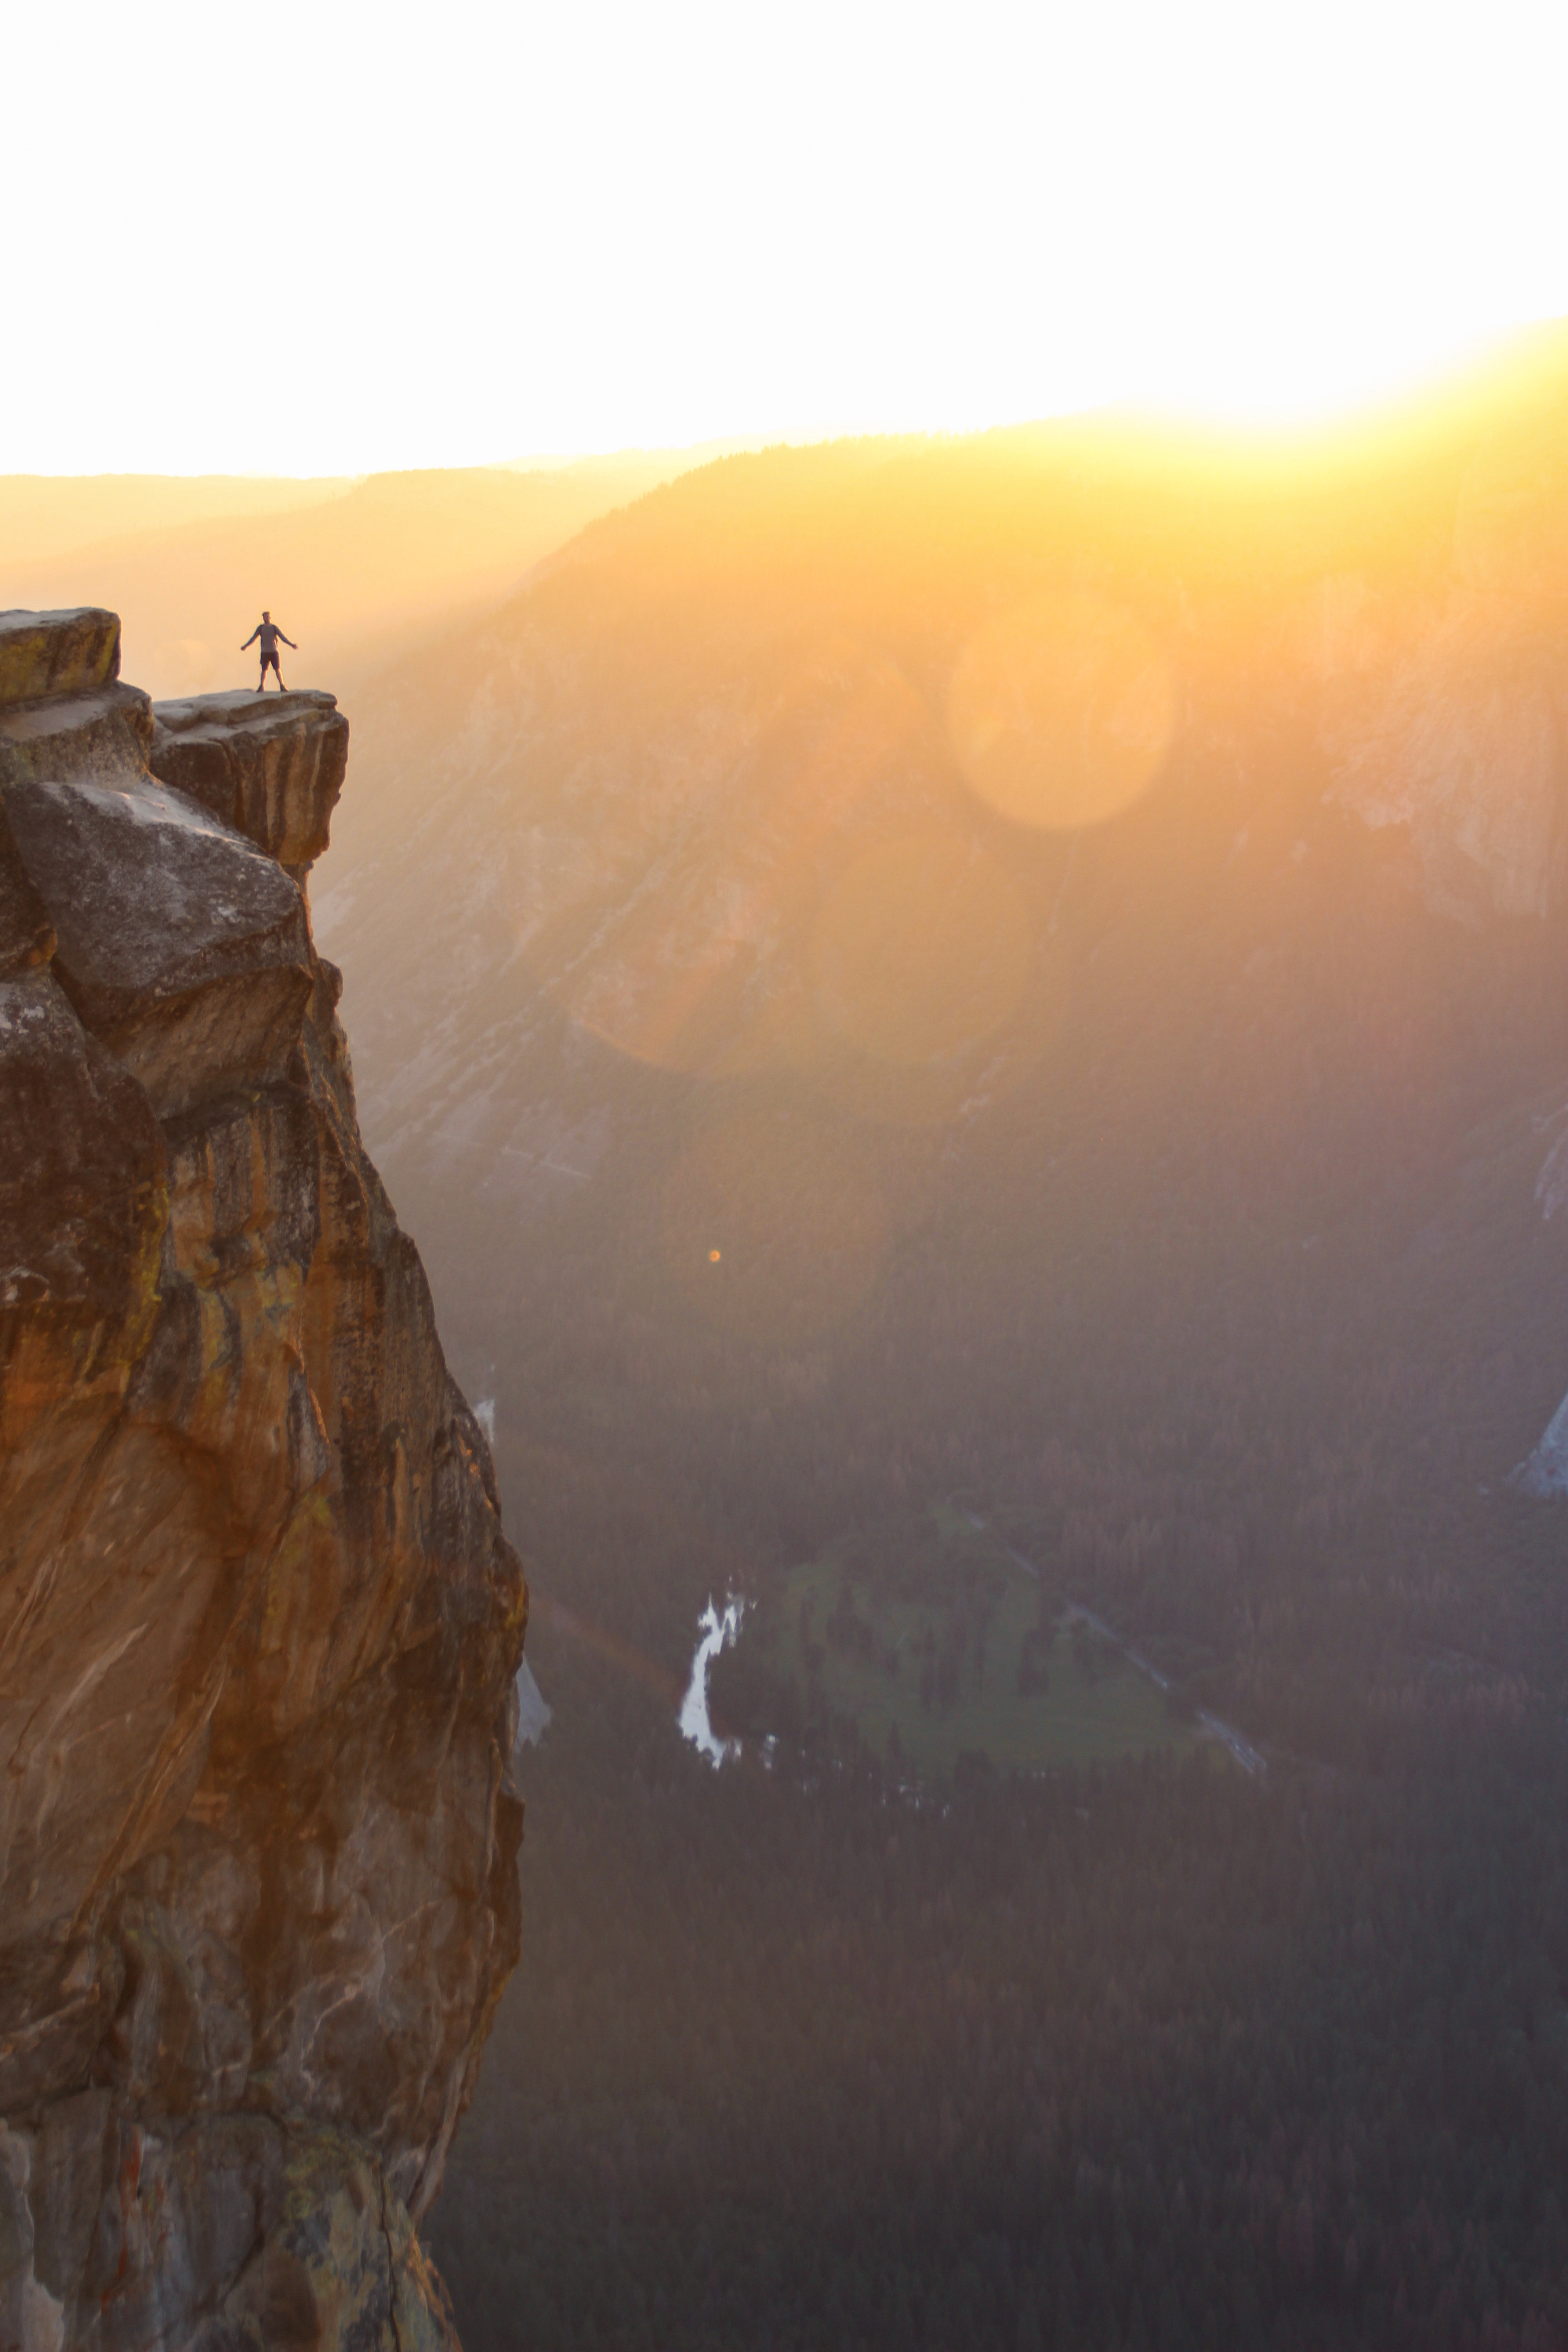
rock, sunrise, sunlight, morning, terrain, atmospheric phenomenon